Lampyris noctiluca

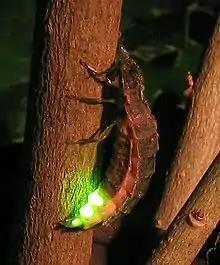
Female "Lampyris noctiluca"

Light production is vital for "Lampyris noctiluca". With it they have greater chances of mating, so there is a complex process involved.